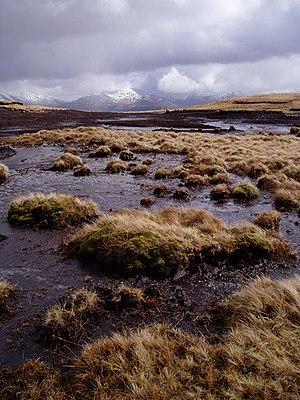
La faune de l'Écosse est typique de l'écozone paléarctique, bien que plusieurs des grands mammifères du pays aient disparu en raison de la chasse intensive dont ils ont été l'objet par le passé, quand d'autres espèces ont été introduites par le biais de l'activité humaine. Les divers environnements tempérés de l'Écosse abritent 62 espèces de mammifères sauvages, dont une importante population de chats sauvages d'Europe, de nombreux phoques gris et communs et la colonie la plus septentrionale du monde de grands dauphins.